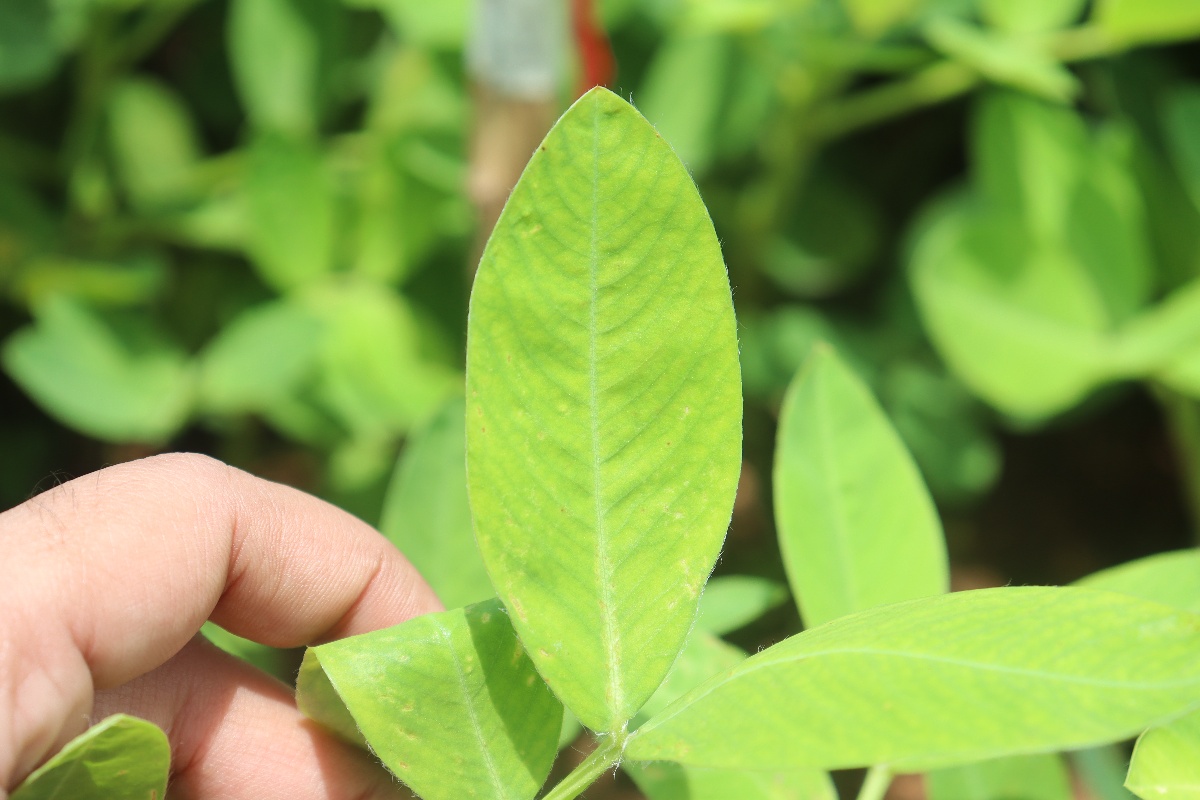
Label: healthy leaf